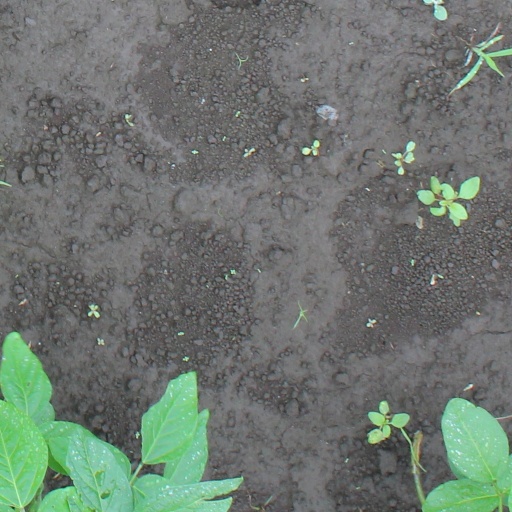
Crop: soybean